Variations in published cricket statistics

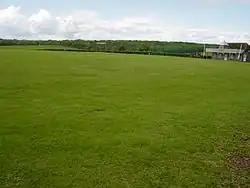
Broadhalfpenny Down, one of the venues at which the earliest known scorecards were compiled

Haygarth first mentions the difficulty of obtaining scorecards in his summary of the Hampshire v Surrey match at Broadhalfpenny Down on 26 August 1773: